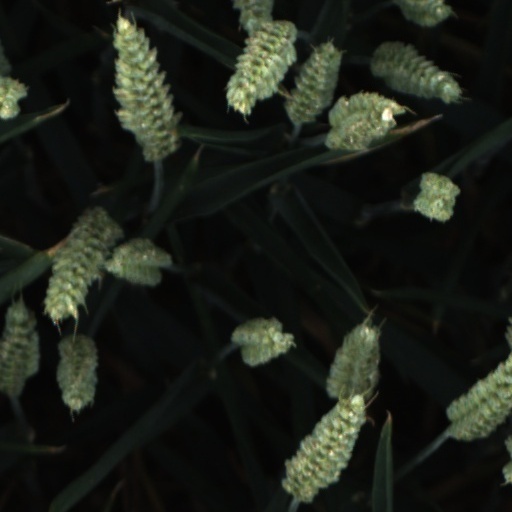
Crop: wheat